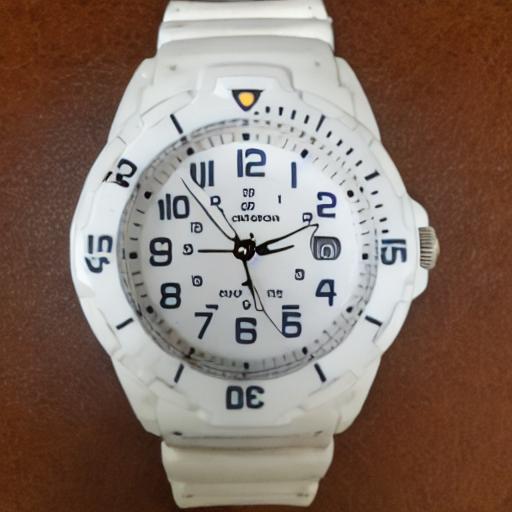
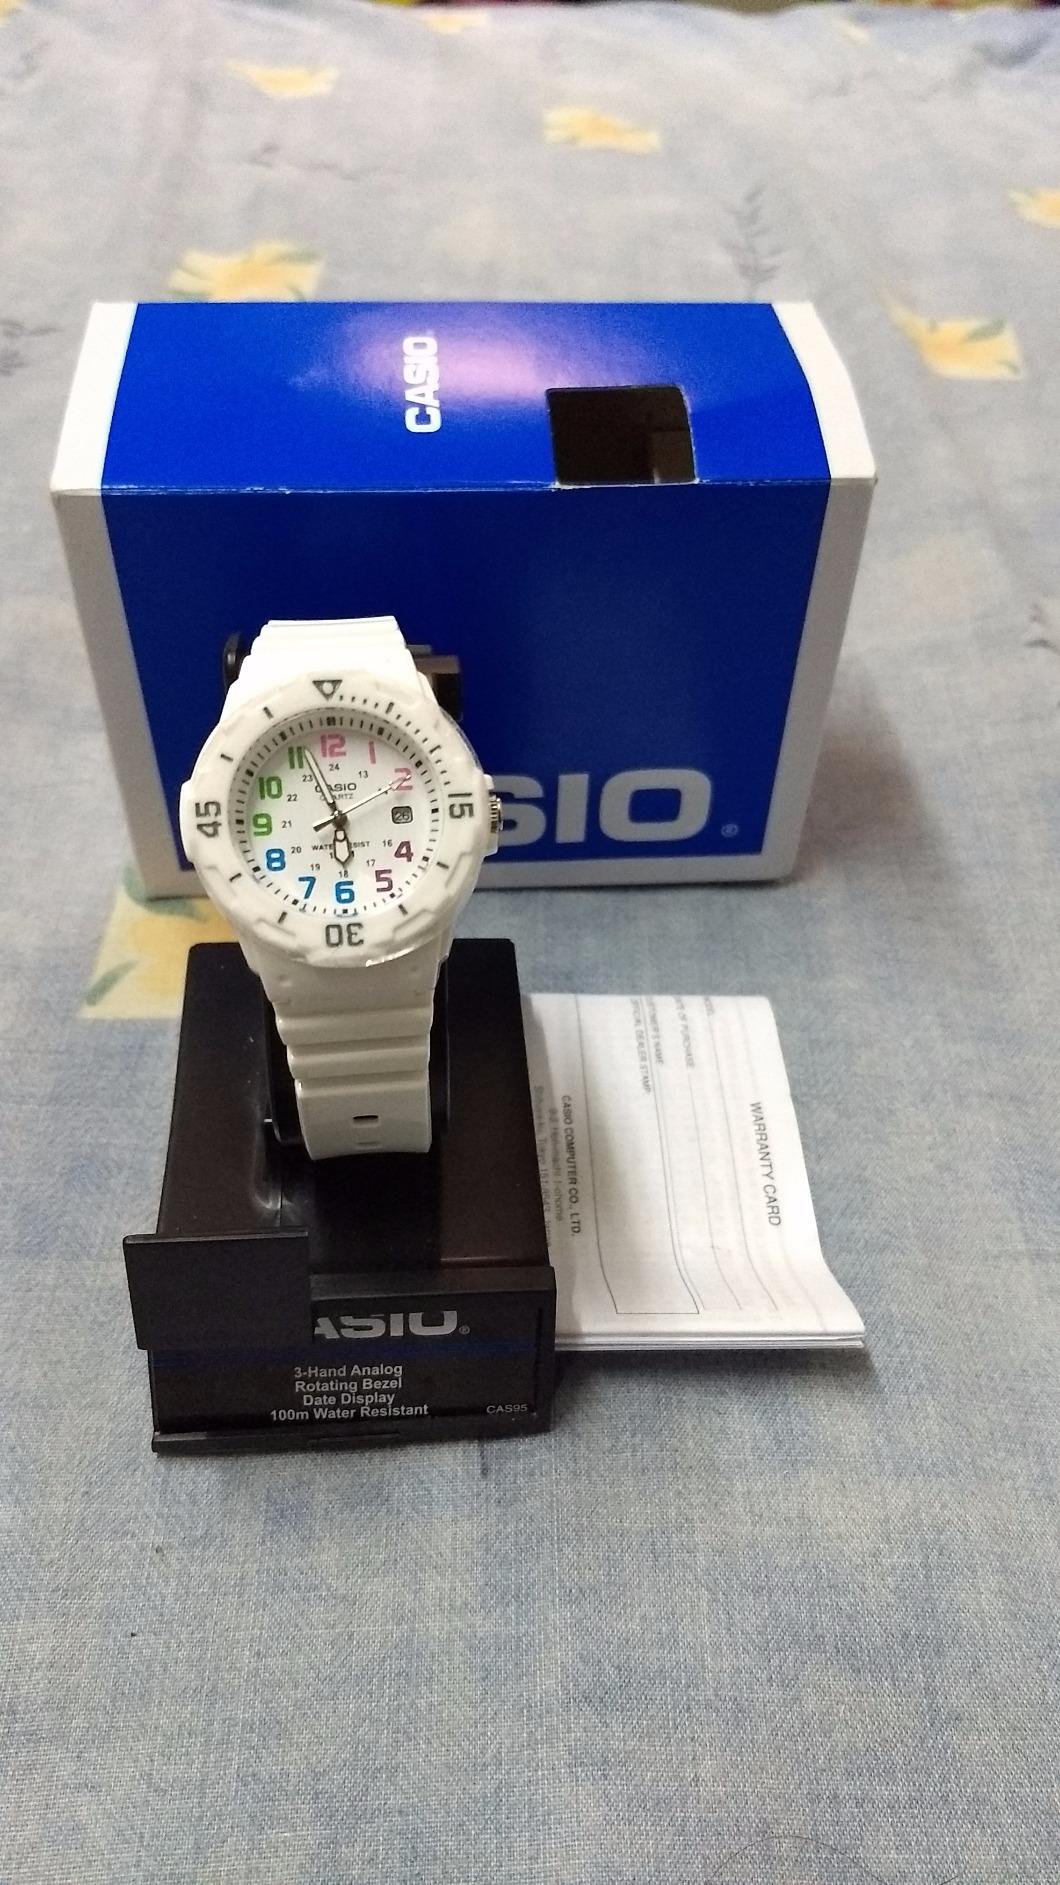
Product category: accessories_watch
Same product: no